Zofia Wojciechowska-Grabska

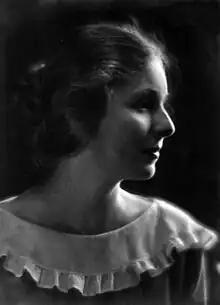
Wojciechowska-Grabska in 1927

Zofia Wojciechowska-Grabska (April 27, 1905 – October 10, 1992) was a Polish painter. She was the daughter of President of Poland Stanisław Wojciechowski and First Lady Maria Wojciechowska.